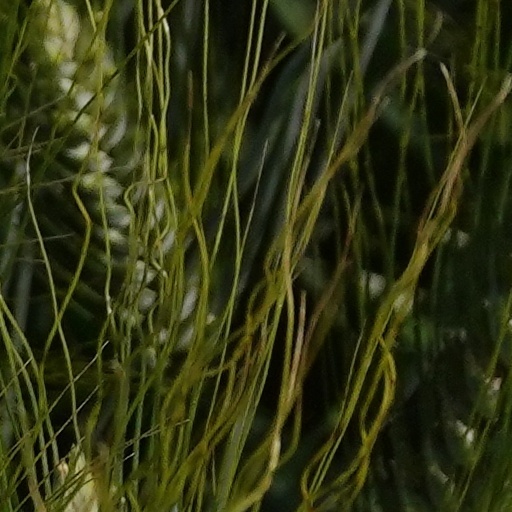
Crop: wheat